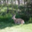
Label: deer